Jennifer King

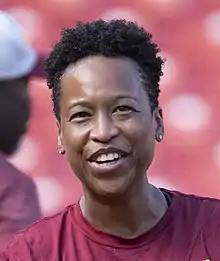
King in 2021

Jennifer King (born August 6, 1984) is an American football coach. A former two-sport athlete at Guilford College, she was the first black woman to be an assistant coach in the National Football League (NFL), coaching for the Carolina Panthers, Washington Commanders, and Chicago Bears. King also coached women's college basketball and played for the Carolina Phoenix, New York Sharks, and D.C. Divas of the Women's Football Alliance (WFA).